The Drummer Girl of Vicksburg

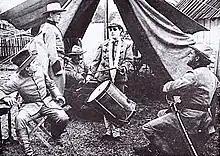
Still of actress Miriam Cooper disguised as Confederate drummer "boy"

The Drummer Girl of Vicksburg is a lost 1912 silent motion picture produced by Kalem Company of New York City and filmed in Jacksonville, Florida. With a storyline set in the 1860s, during the American Civil War, the military drama starred Miriam Cooper in the title role with a supporting cast that included Guy Coombs, Anna Q. Nilsson, and Hal Clements.